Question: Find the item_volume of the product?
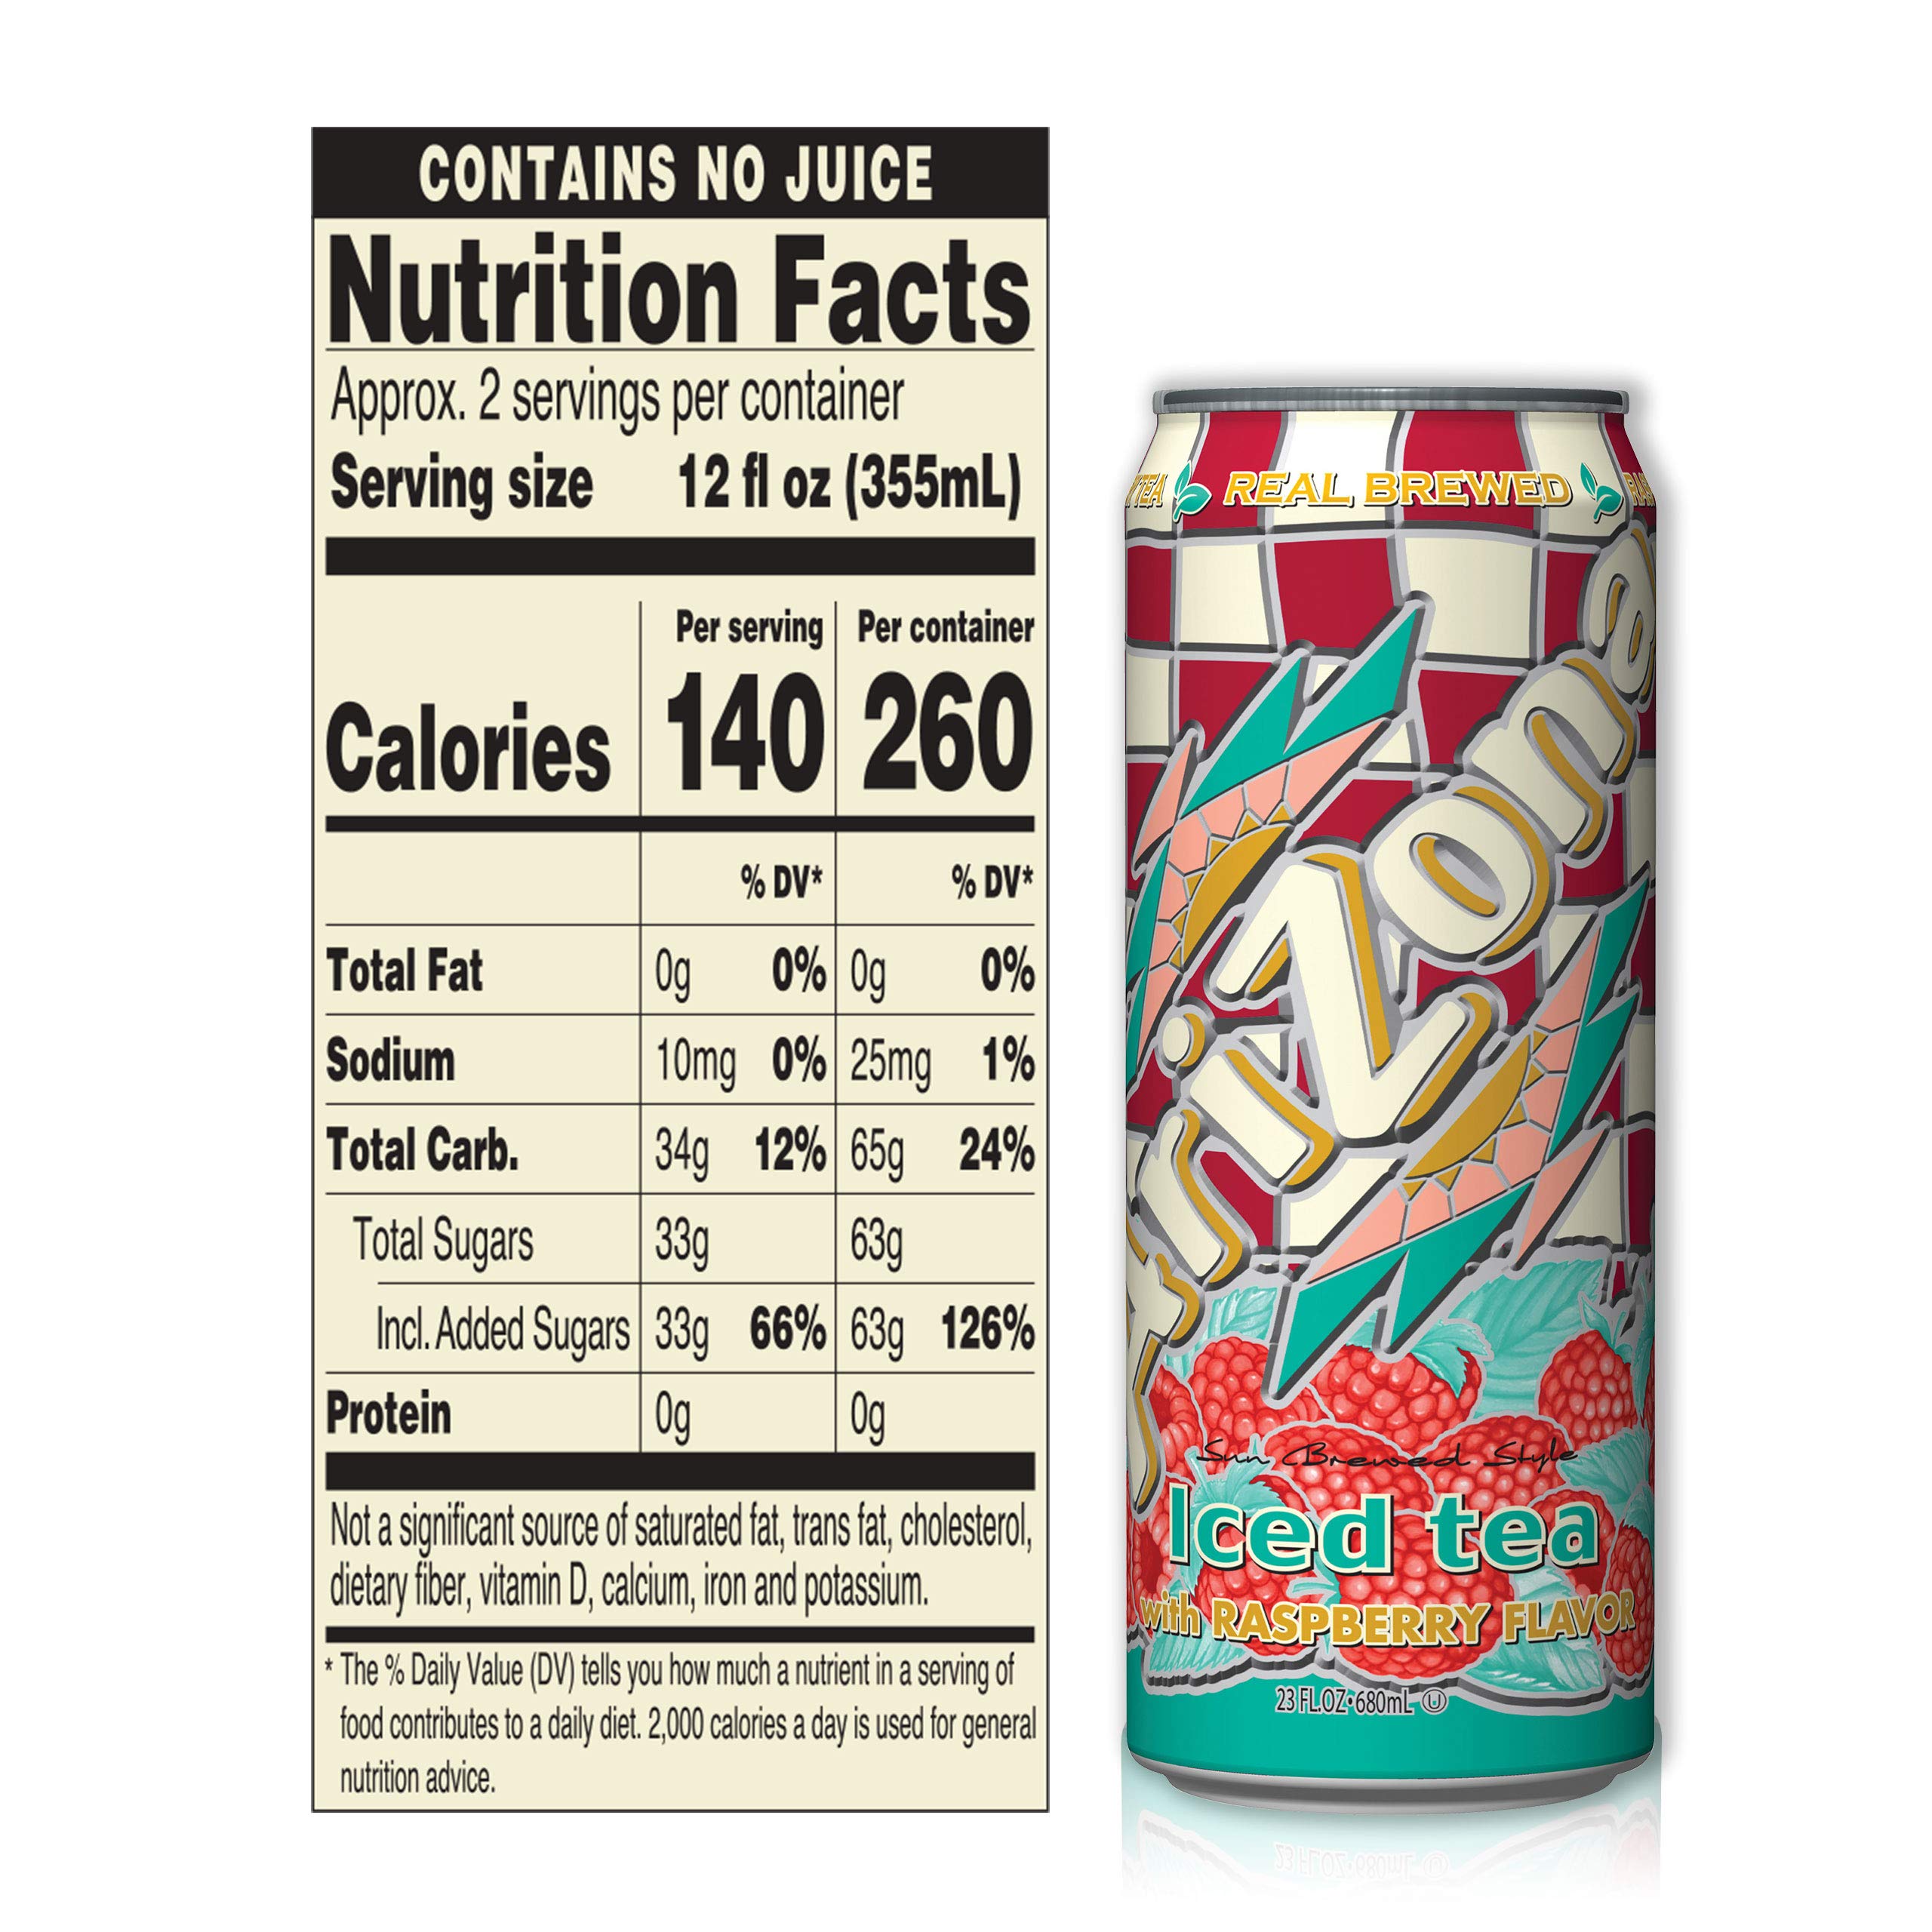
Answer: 23.0 fluid ounce